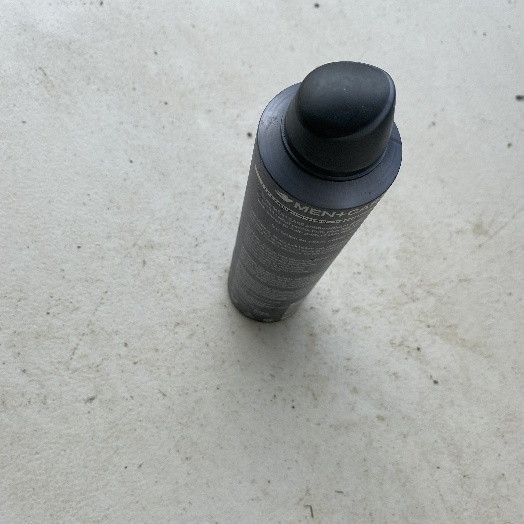
Label: Metal